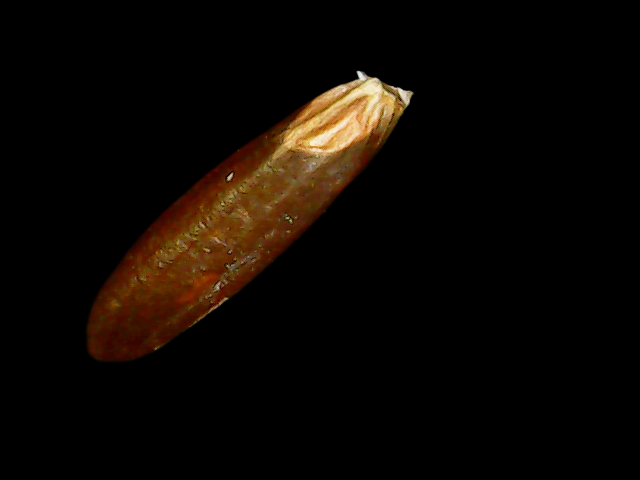
Rice variety: Binadhan20